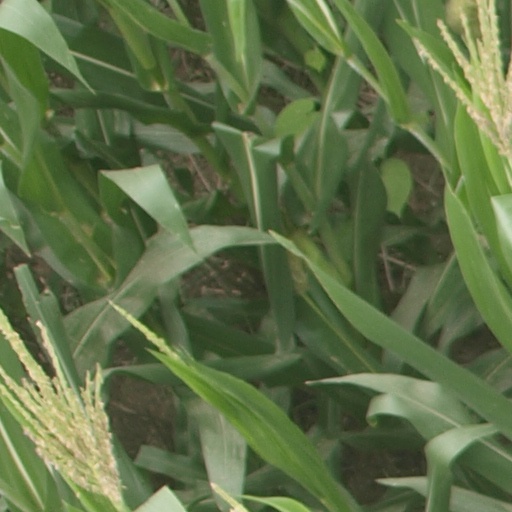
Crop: maize; corn